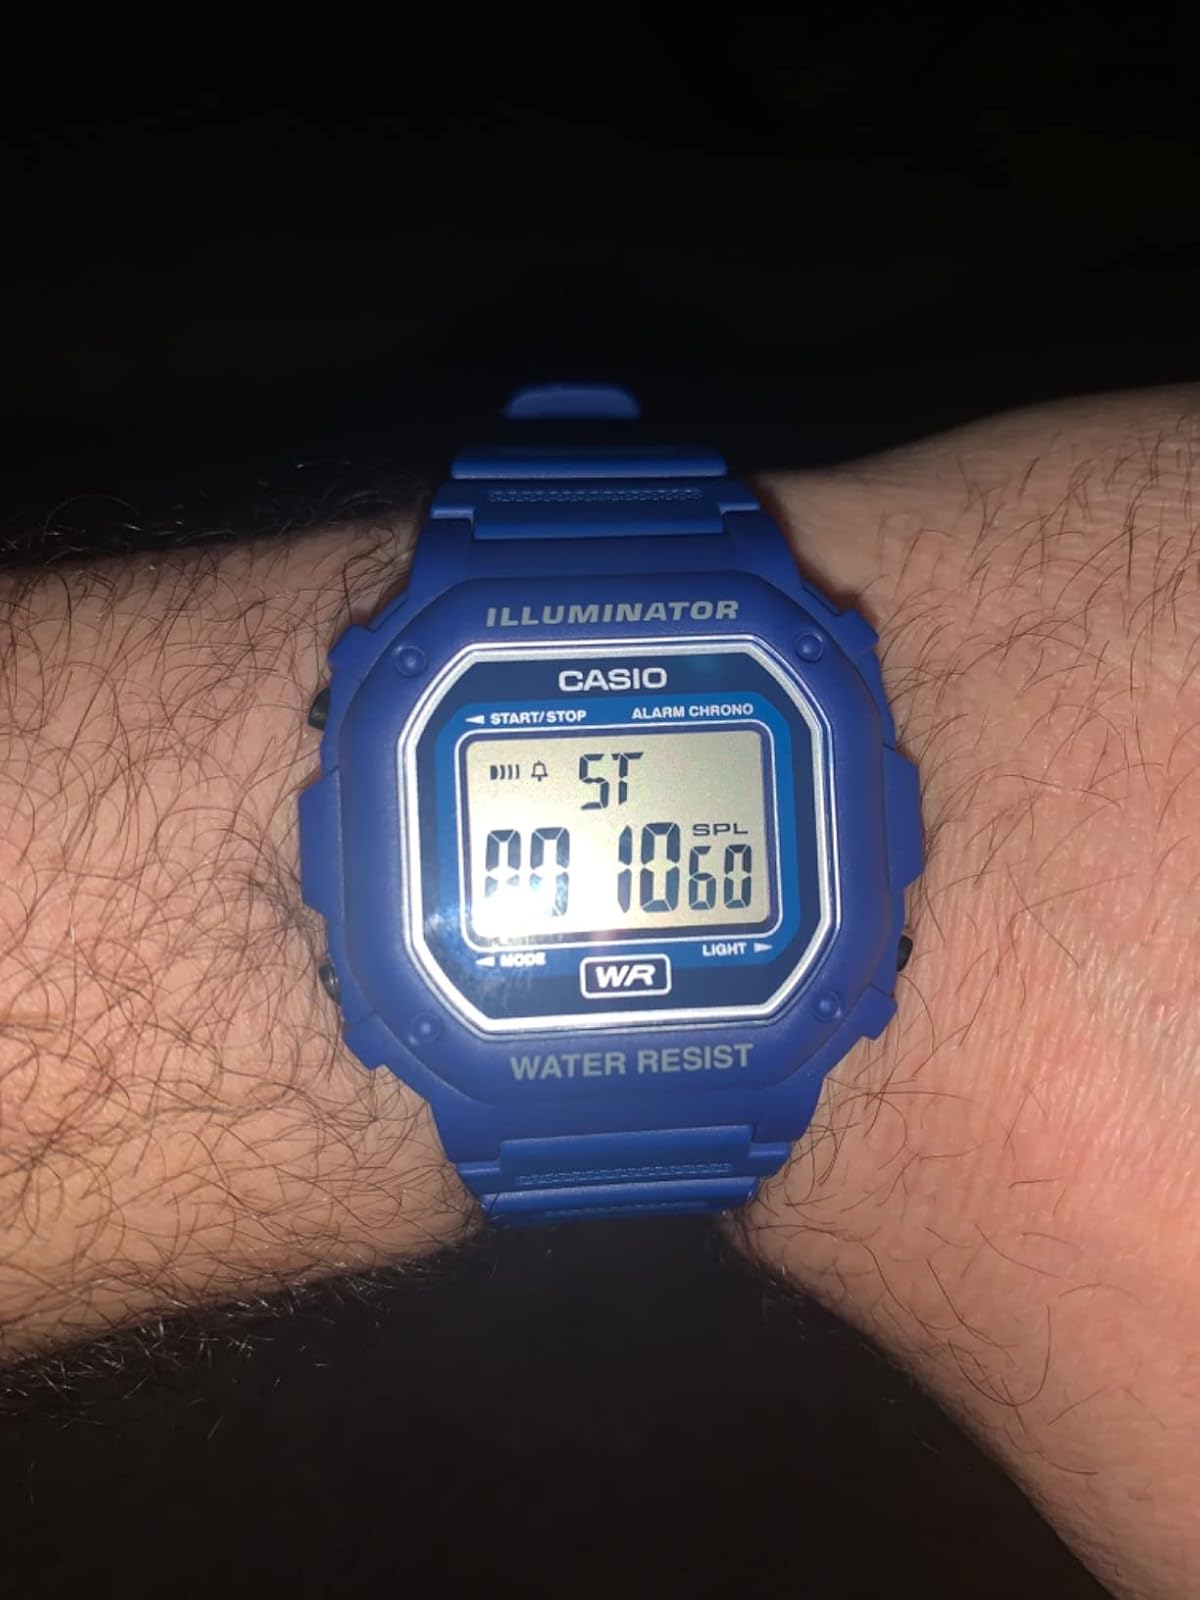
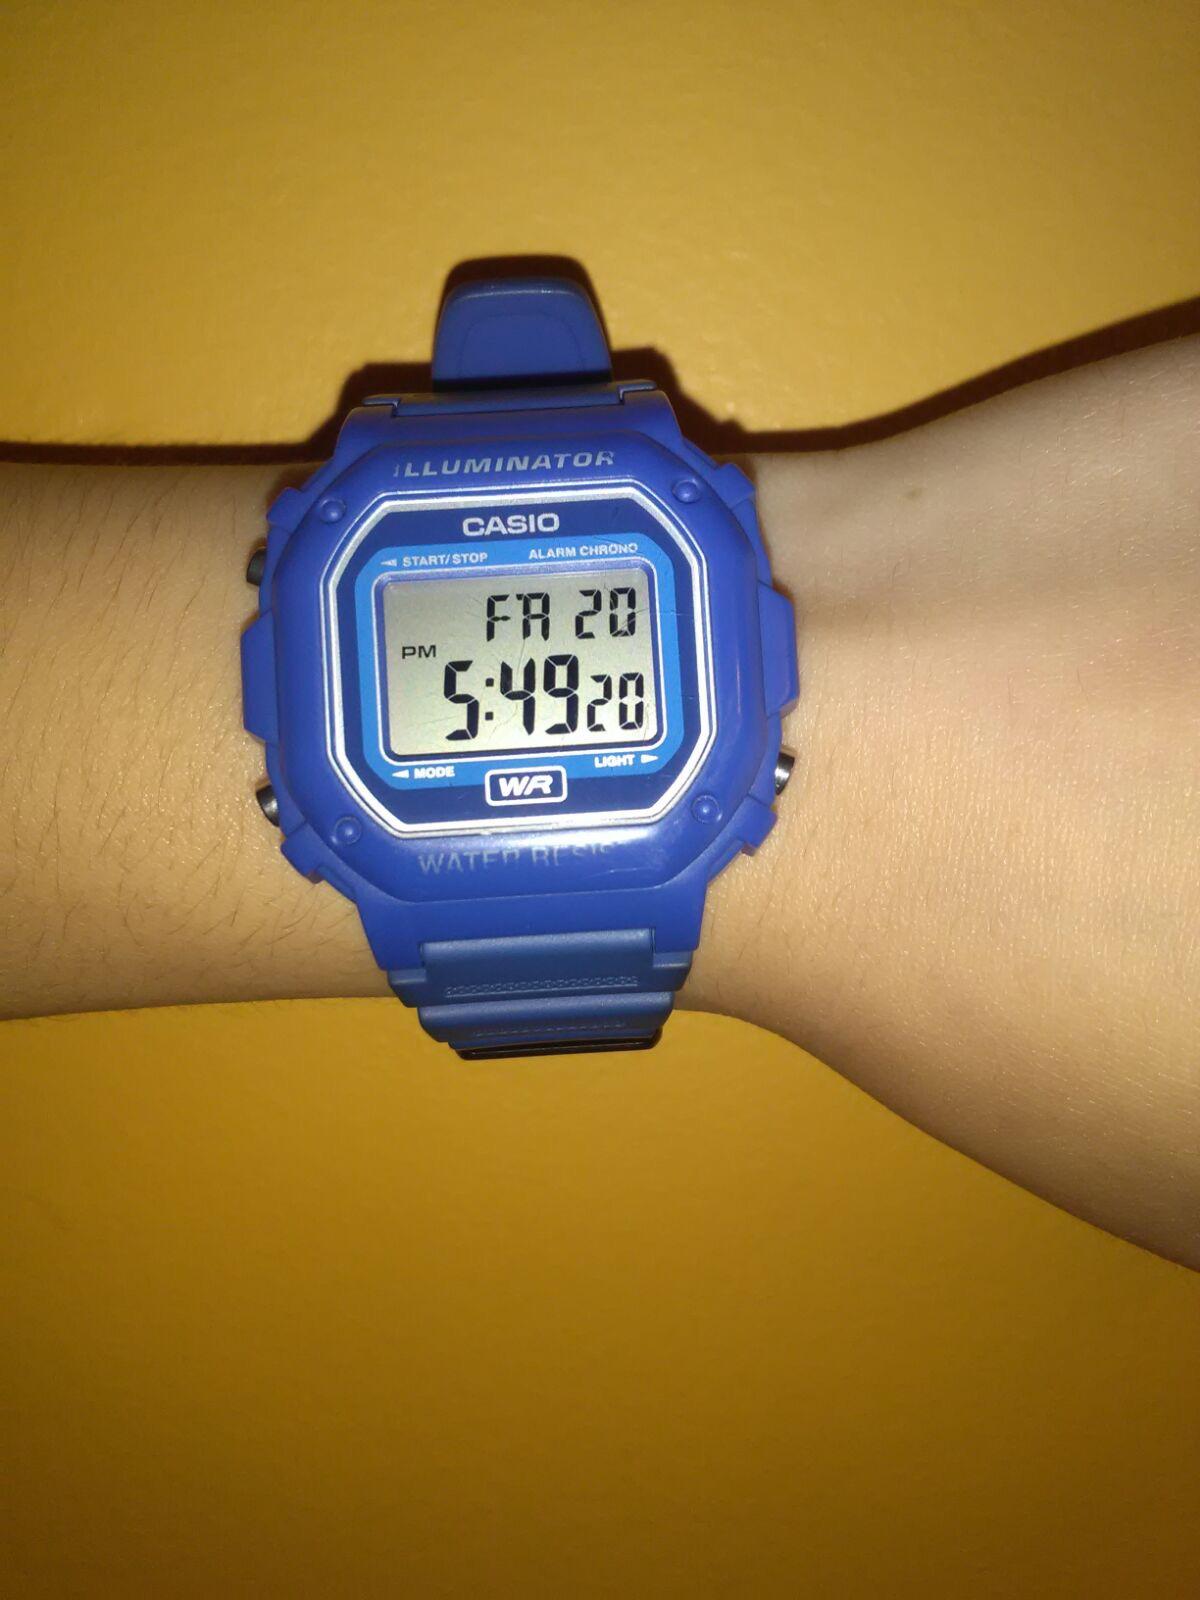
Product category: accessories_watch
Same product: yes